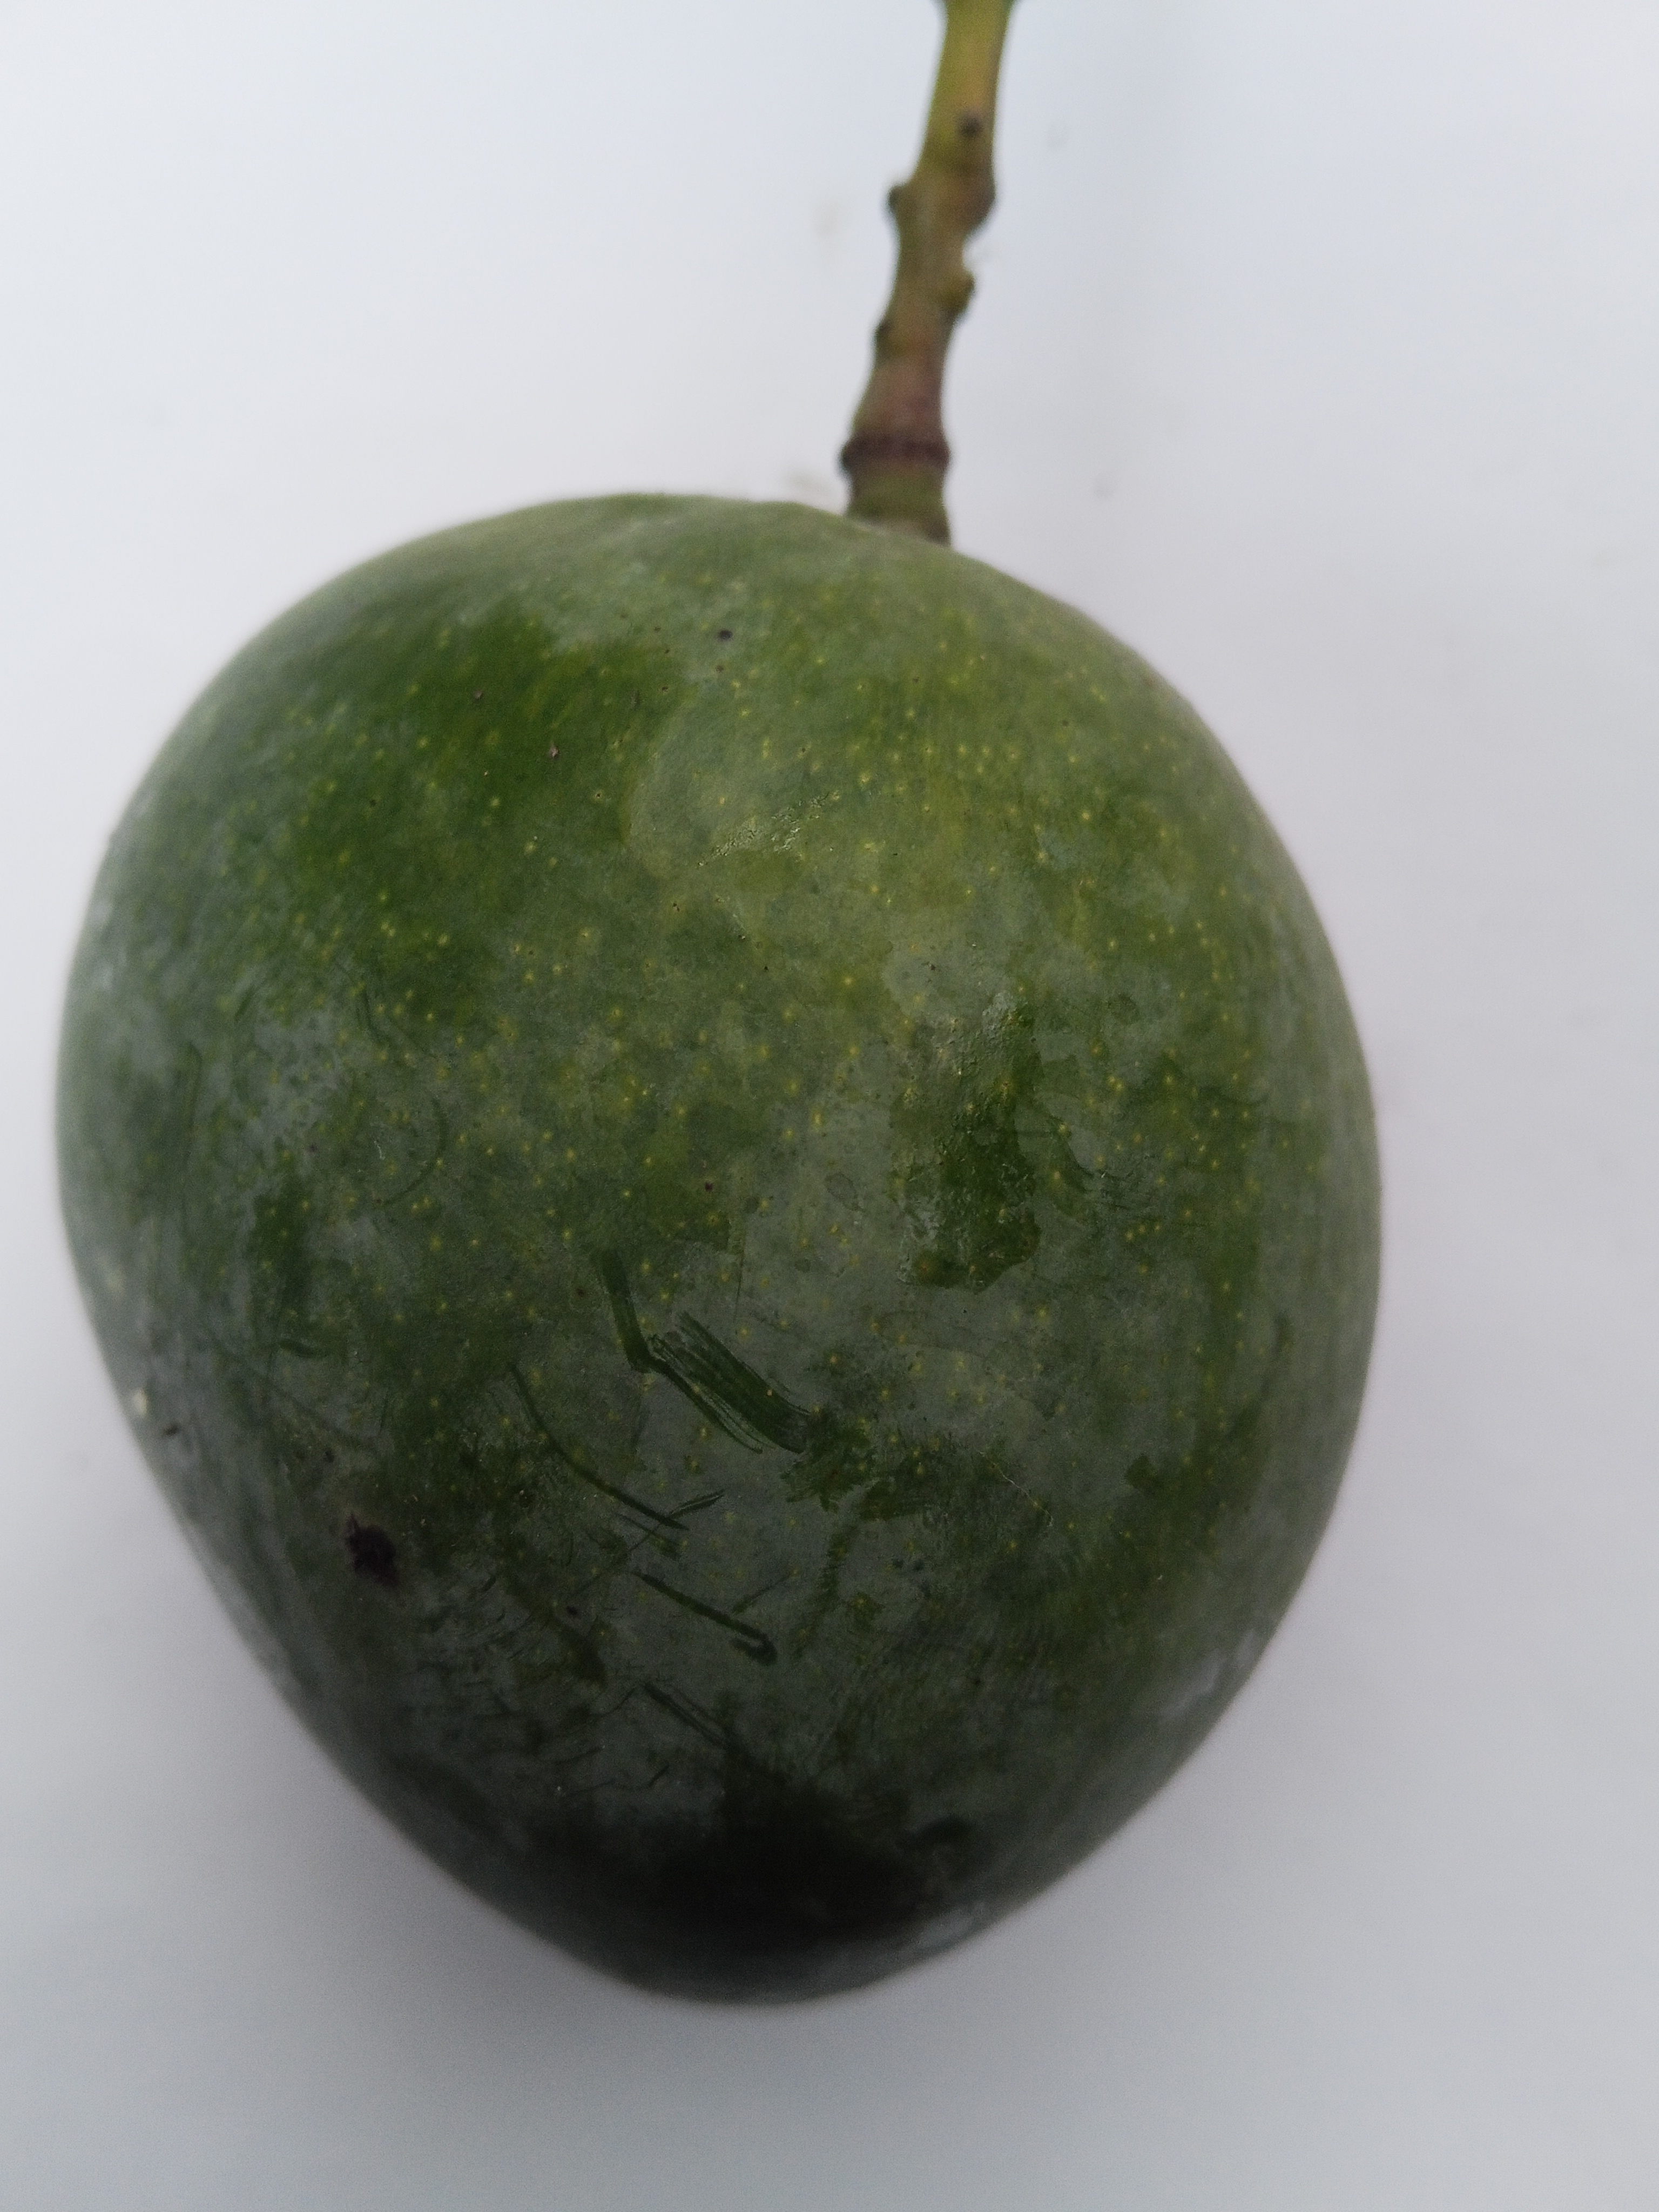
Mango variety: Bari 4